Ulrich Dolata

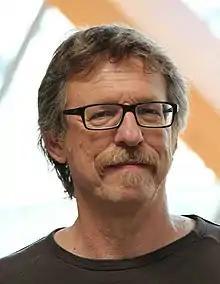
Ulrich Dolata

Ulrich Dolata earned a graduate degree in economics (Diplom-Ökonom) at the University of Bremen in 1985, where he continued to complete a doctorate in economics and social sciences (Dr. pol.) in 1992 as well as a post-doctoral degree (habilitation) with a thesis on the sociology of technology in 2003. Starting with the mid of the 1980s, he worked at the University of Bremen and the Hamburg Institute for Social Research, followed by Artec (a research center for labor, environment and technology) at the University of Bremen, and the Max Planck Institute for the Study of Societies (MPIfG) in Cologne. In the academic year 2000–2001, he taught as a guest professor at the Technical University of Graz and was a Senior Fellow at the Institute for Advanced Studies in Science, Technology and Society (IAS-STS), Graz. Ulrich Dolata has been a member of the board of science and technology section of the German Sociological Association (Deutsche Gesellschaft für Soziologie, DGS) since 2007, and has served as its spokesperson between 2014 and 2018. Since 2011, he has also been a member of the advisory board of the Sociology of Science and Technology Network (SST-Net) of the European Sociological Association (ESA).